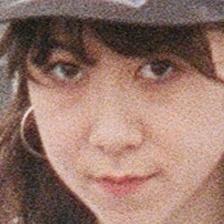
Label: faces